Deir ez-Zor

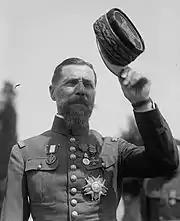
General Henri Gouraud

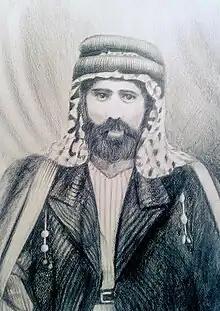
Ayyash Al-Haj

In July 1920, French General Henri Gouraud issued an ultimatum to the government of King Faisal, known as the "Gouraud ultimatum", he set four days to accept it.